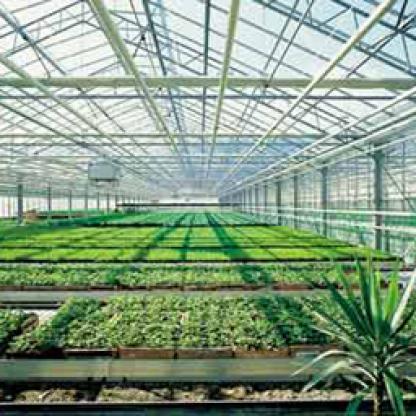
Scene: Indoor